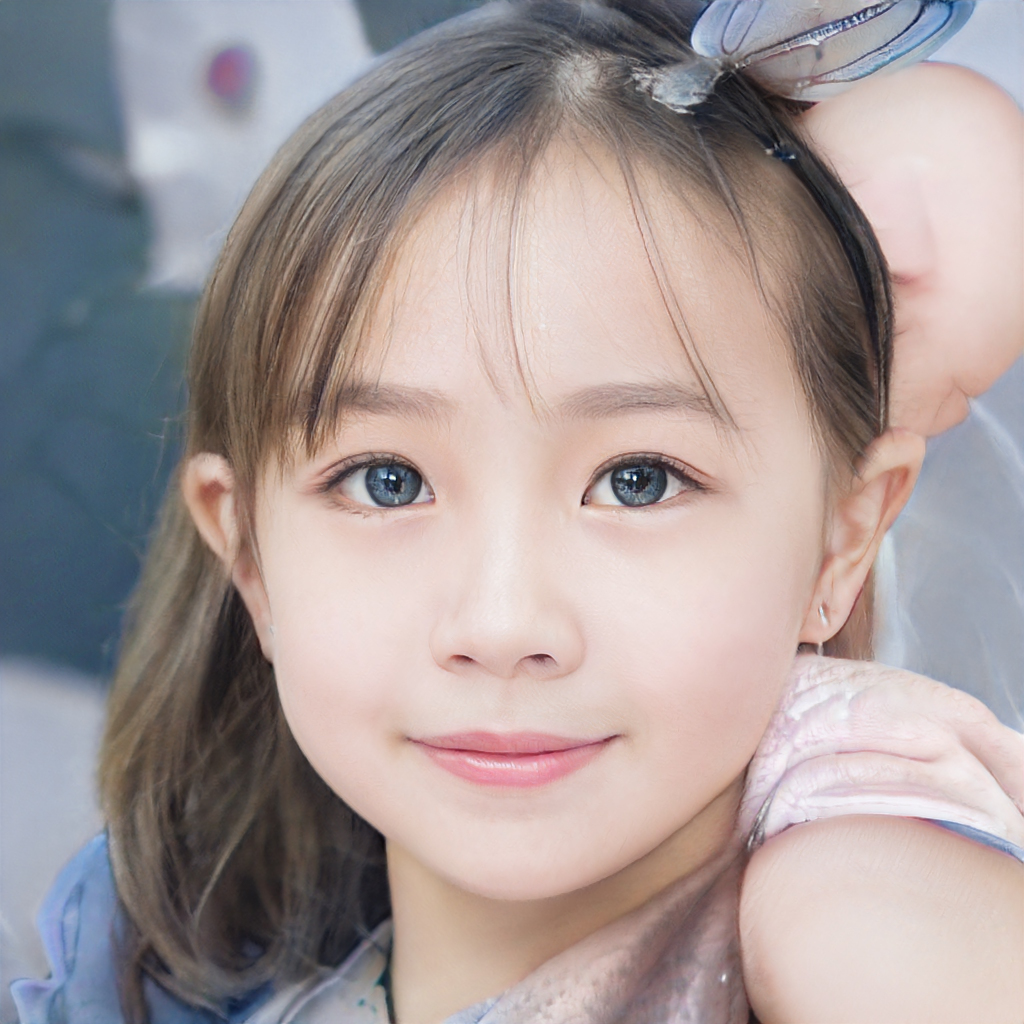
Gender: Female